Mundubbera

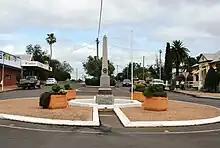

Gureng Gureng (also known as Gooreng Gooreng, Goreng Goreng, Goeng, Gurang, Goorang Goorang, Korenggoreng) is an Australian Aboriginal language spoken by the Gureng Gureng people. The Gooreng Gooreng language region includes the towns of Bundaberg, Gin Gin and Miriam Vale extending south towards Childers, inland to Monto and Mt Perry. Wakka Wakka (Waka Waka, Wocca Wocca, Wakawaka) is an Australian Aboriginal language spoken in the Burnett River catchment. The Wakka Wakka language region includes the landscape within the local government boundaries of the North and South Burnett Regional Council, particularly the towns of Mundubbera, Cherbourg, Murgon, Kingaroy, Gayndah, and Eidsvold.